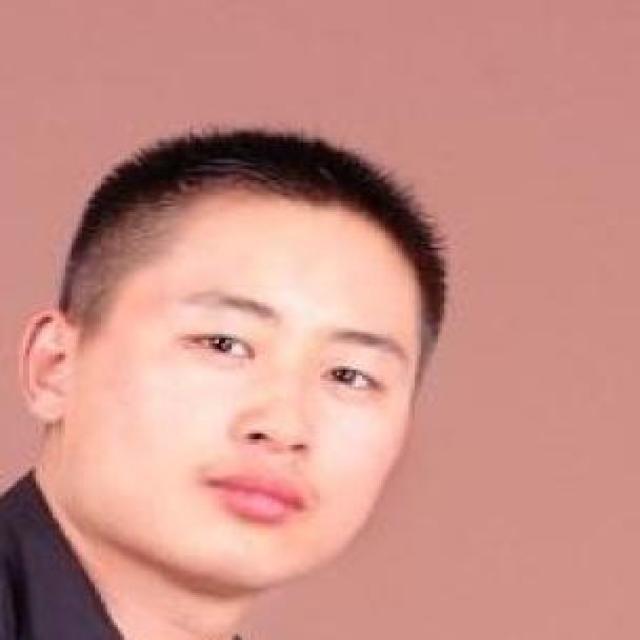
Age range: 21-44